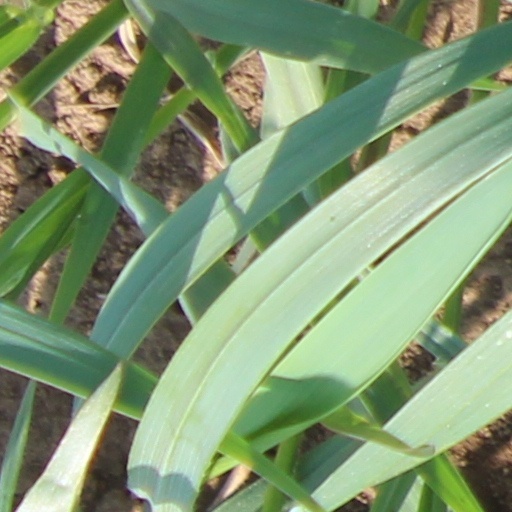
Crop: wheat